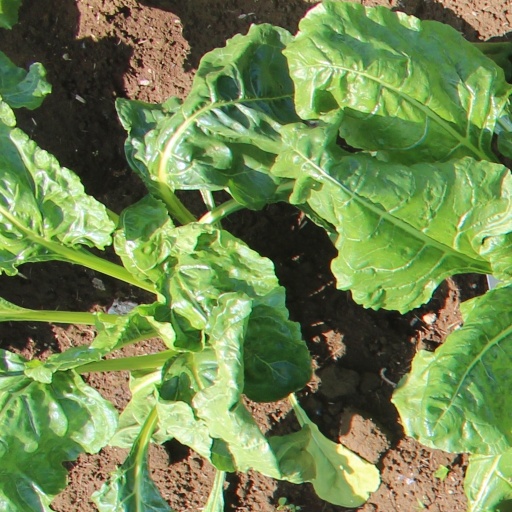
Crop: sugar beet